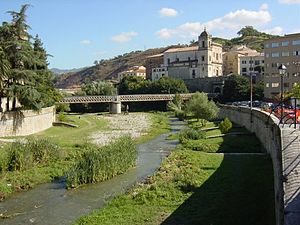
Cosenza / Geografi
Floden Busento løber gennem Cosenza
Cosenza er en italiensk by. Den er hovedby i provinsen af samme navn i regionen Calabrien. Byen har 67.584 indbyggere.